Child labour in Nepal

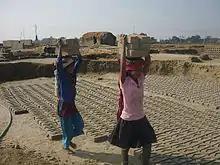
Young girls working in the brick kilns of Nepal

The NLFS also found that 88.7% of the working children are being employed in the agricultural sector. 1.4% of employed children work in the manufacturing sector, 0.3% work in construction sector, 1.6% work in wholesale and retail trade, 1.0% work in hotels and restaurants, 0.1% work in private households with employed persons, and 6.9% work in other types of industries. About 78.1% of children working in the agricultural sector are engaged in subsistence farming.